Clare Polkinghorne

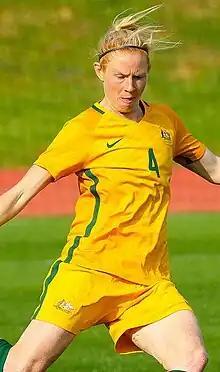
Polkinghorne playing for Australia at the 2017 Algarve Cup

Clare Elizabeth Polkinghorne (born 1 February 1989) is an Australian former professional soccer player who played as a defender. On 2 October 2024 she announced her retirement from international football, and played her last game for the Matildas in a friendly against Chinese Taipei on 7 December 2024. She became Australia's most capped footballer in February 2023, and as of her final game, she extended this record with 169 appearances since her debut in 2006. She retired at Damallsvenskan club Kristianstads DFF. Polkinghorne was awarded the Medal of the Order of Australia in the 2025 Australia Day Honours for "service to football".